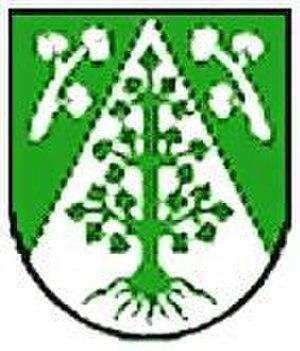
Teutschenthal est une commune de Saxe-Anhalt en Allemagne.